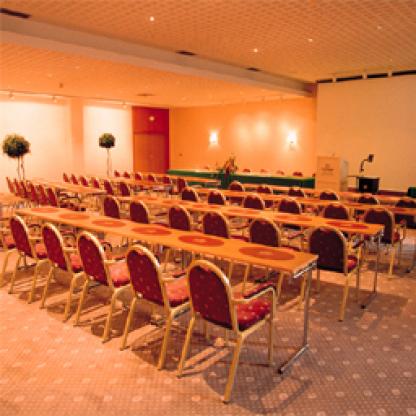
Scene: Indoor